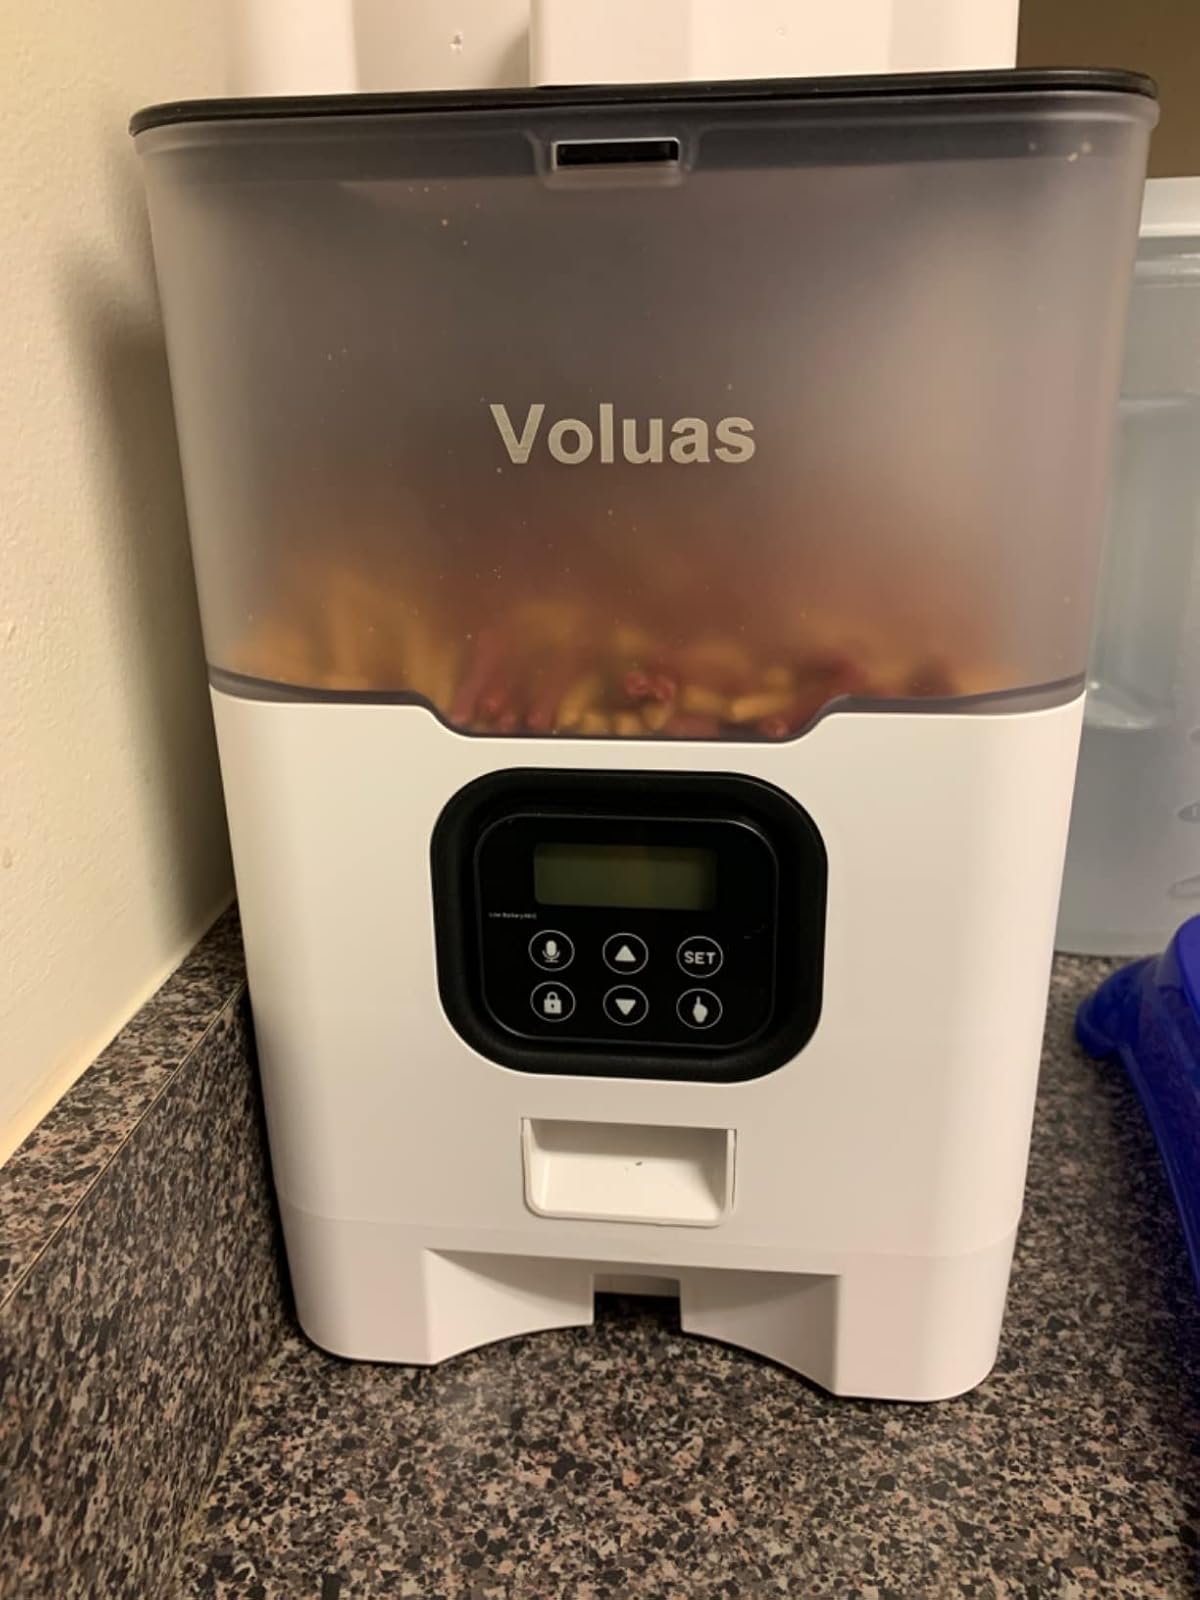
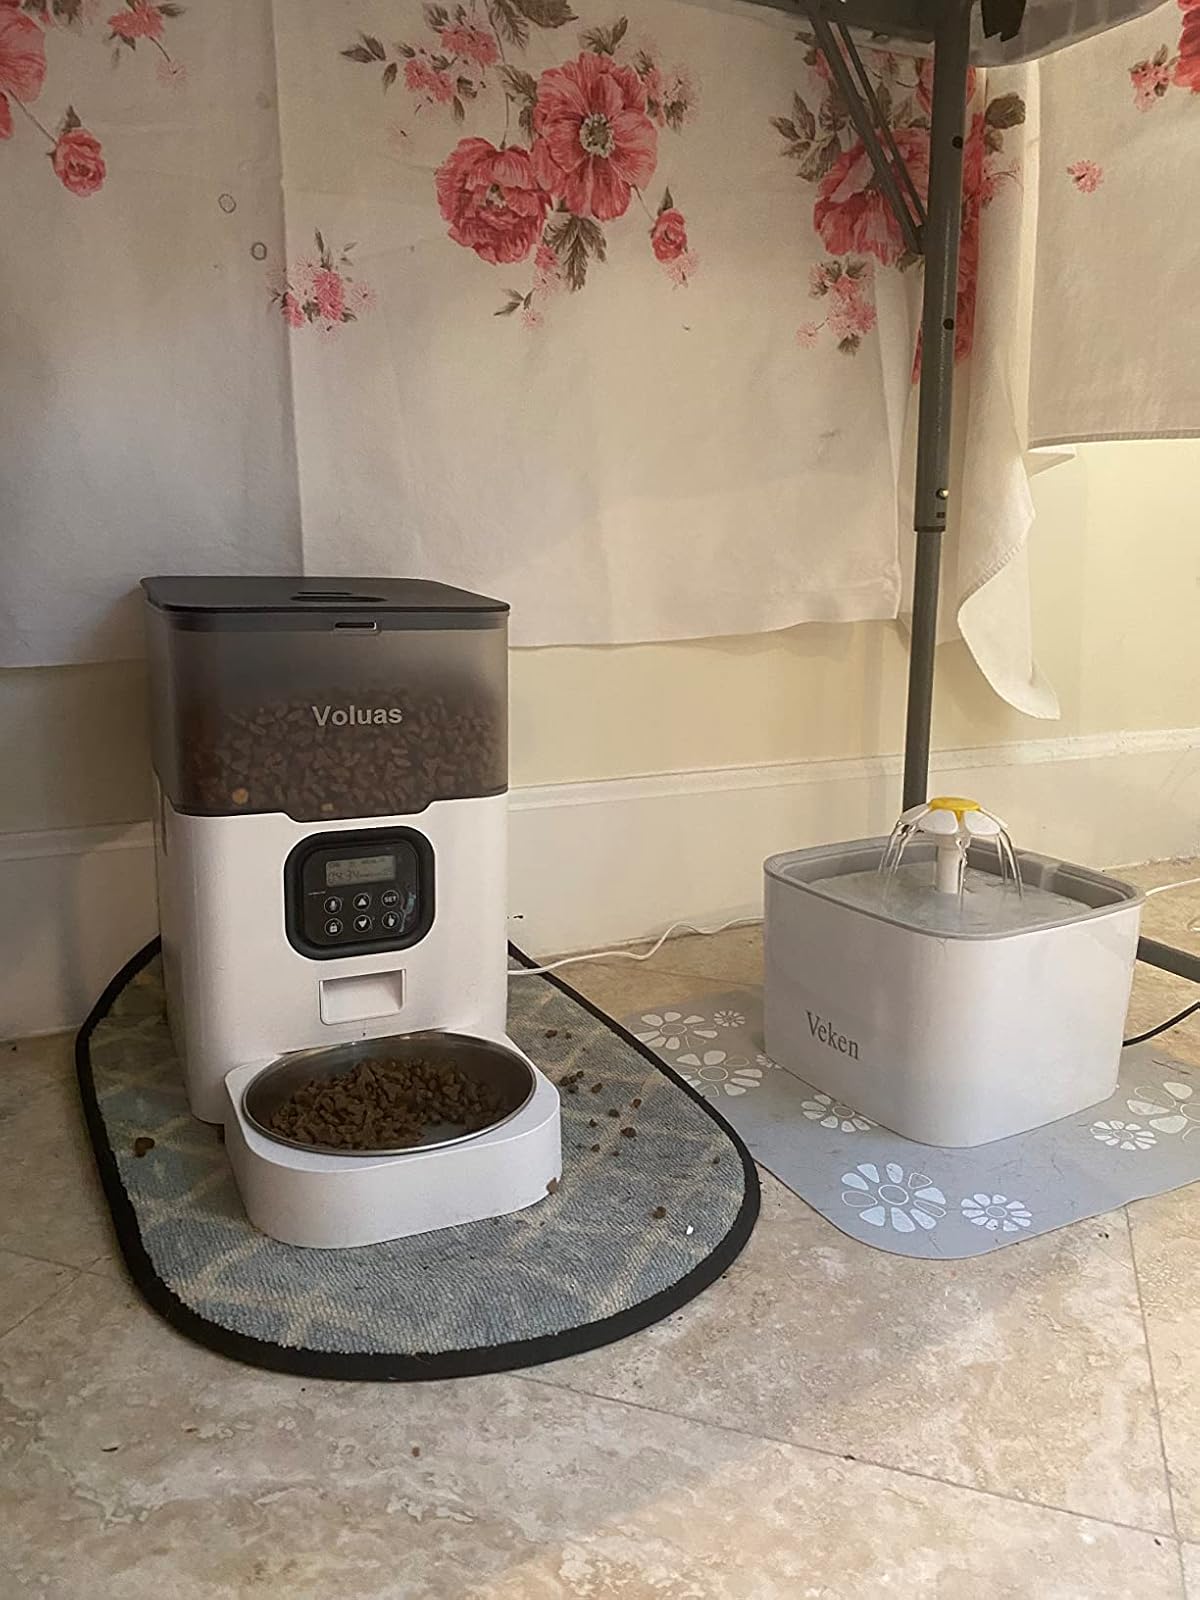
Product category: items_feeder
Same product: yes